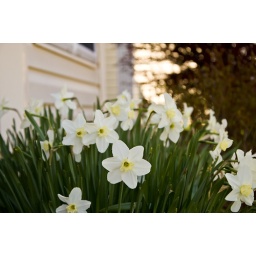
Just some flowers in front of my house